Melaleuca ciliosa

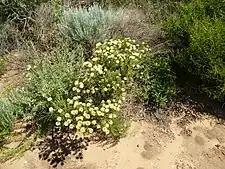
Habit near the Kalbarri lookout.

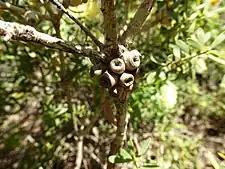
Fruit

This species was first formally described in 1862 by the Russian botanist Nikolai Turczaninow in "Bulletin de la Société Impériale des Naturalistes de Moscou". The specific epithet ("ciliosa") is from a Latin word "cilium" meaning "fine hair", referring to the hairs on the edges of the leaves of this species.